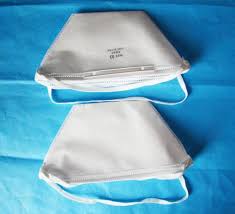
Waste category: trash